Hinduism in Afghanistan

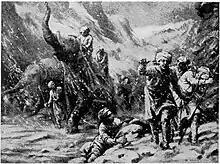
Defeat of the Hindu Shahis, led by Jayapala against the Ghaznavid Empire, led by Mahmud of Ghazni in 1001 CE.

The Kabul Shahi ruled north of the Zunbil territory, which included Kabulistan and Gandahara. The Arabs reached Kabul in 653–654 CE when Abdur Rahman bin Samara, along with 6,000 Arab Muslims, penetrated the Zunbil territory and made their way to the shrine of "Zun" in Zamindawar, which was believed to be located about south of Musa Qala in today's Helmand Province of Afghanistan. The General of the Arab army "broke of a hand of the idol and plucked out the rubies which were its eyes in order to persuade the Marzbān of Sīstān of the god's worthlessness."